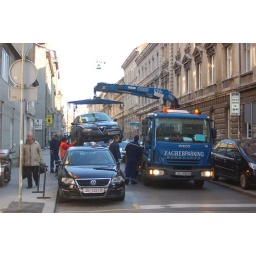
To the owner of the car with the license plate ZG1015BA, your car is being hauled away by a crane.